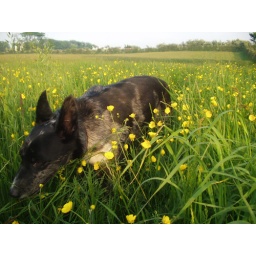
Pace in the field. Tenuous link: green &amp;amp; yellow